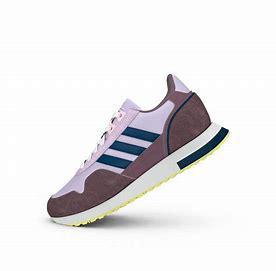
Brand: Adidas
Model: 8K 2020